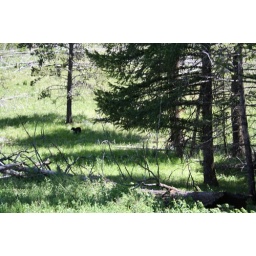
Bear cub, near base of lone tree